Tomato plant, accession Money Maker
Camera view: horizontal (90 deg, fisheye); turntable rotation: 0 degrees
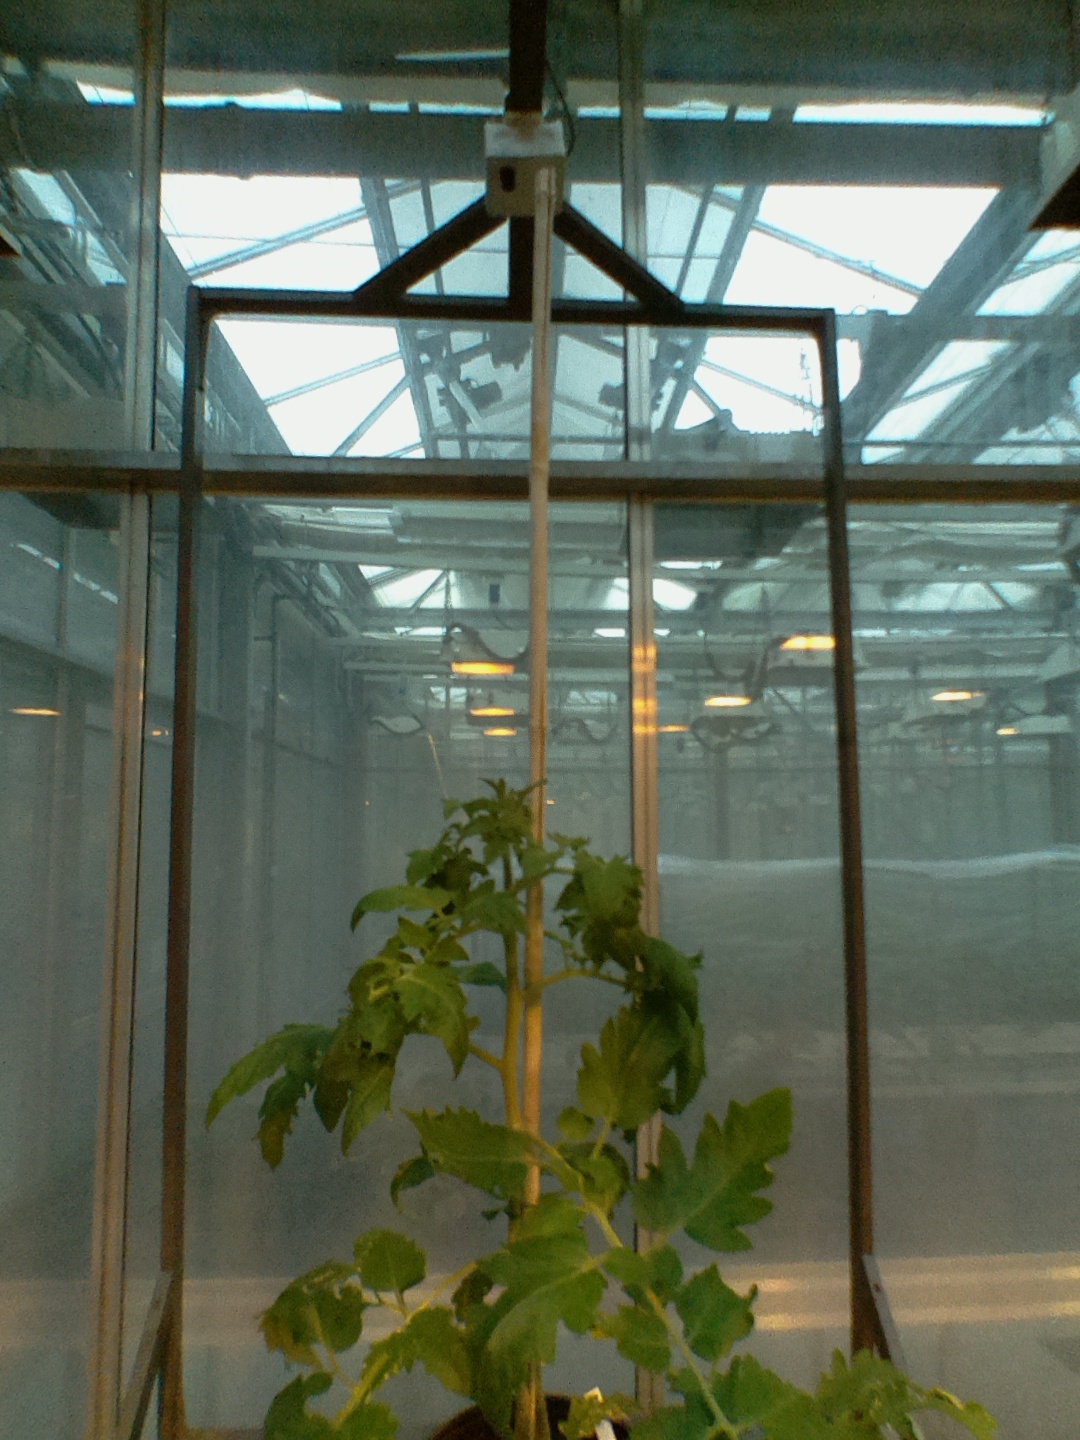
BBCH growth stage 55: 5 inflorescences visible